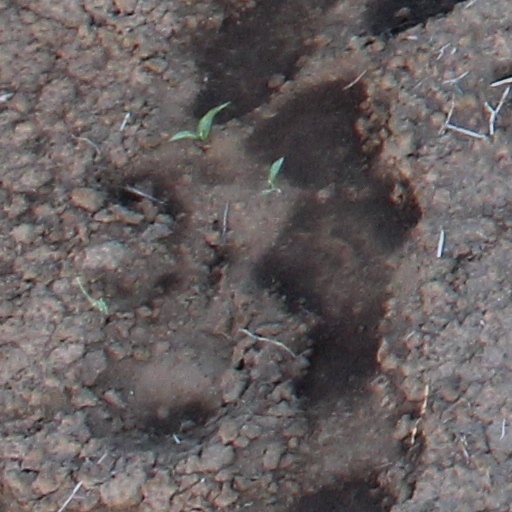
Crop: wheat